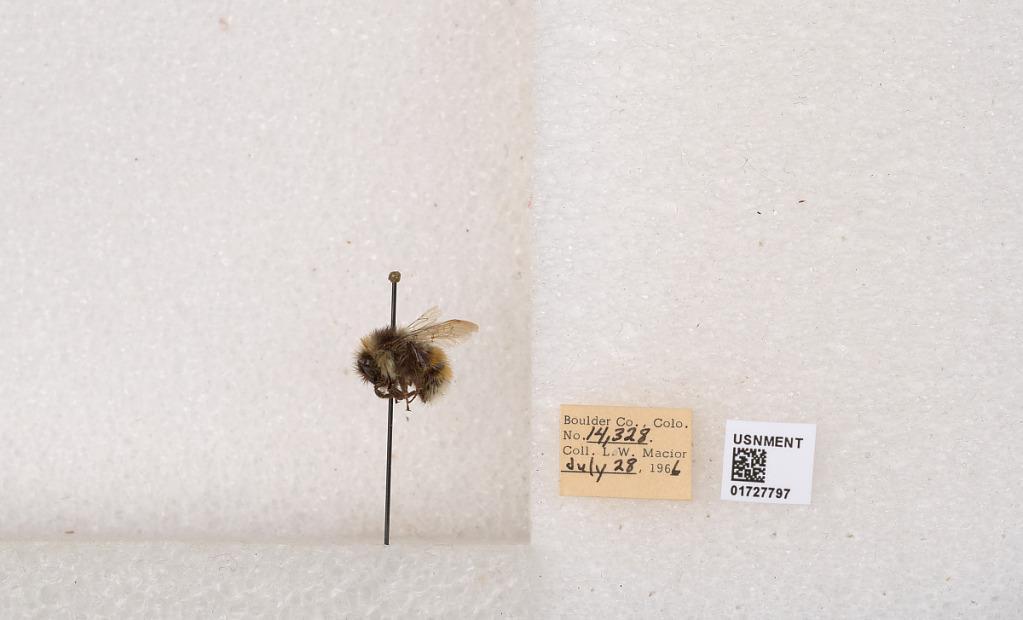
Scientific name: Bombus (Pyrobombus) sylvicola Kirby
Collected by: L. Macior
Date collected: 1966-7-28
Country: United States
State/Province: Colorado
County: Boulder
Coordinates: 40.0163, -105.294